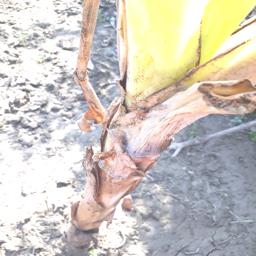
Label: BACTERIAL SOFT ROT